Léolo

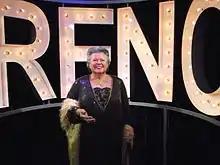
Ginette Reno, commemorated by wax sculpture at Musée Grévin Montreal, played the mother after initially rejecting the part for the dark subject matter.

Singer Ginette Reno was cast as the mother after initially rejecting the role, finding the subject matter was "too violent and rough". She was persuaded to star in the film, believing it might win her new fans, even if others were shocked by it. For the title role, Maxime Collin was cast at age 11.